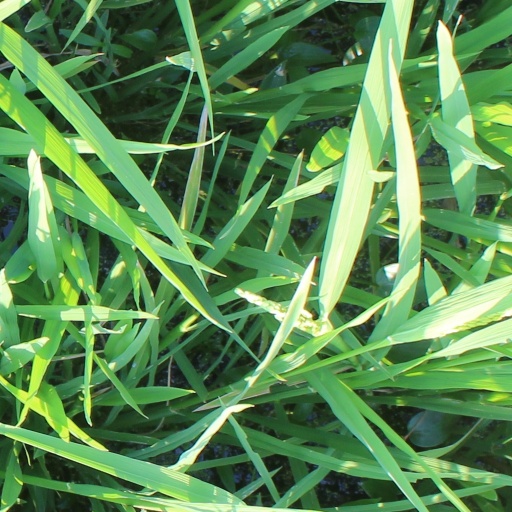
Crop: rice